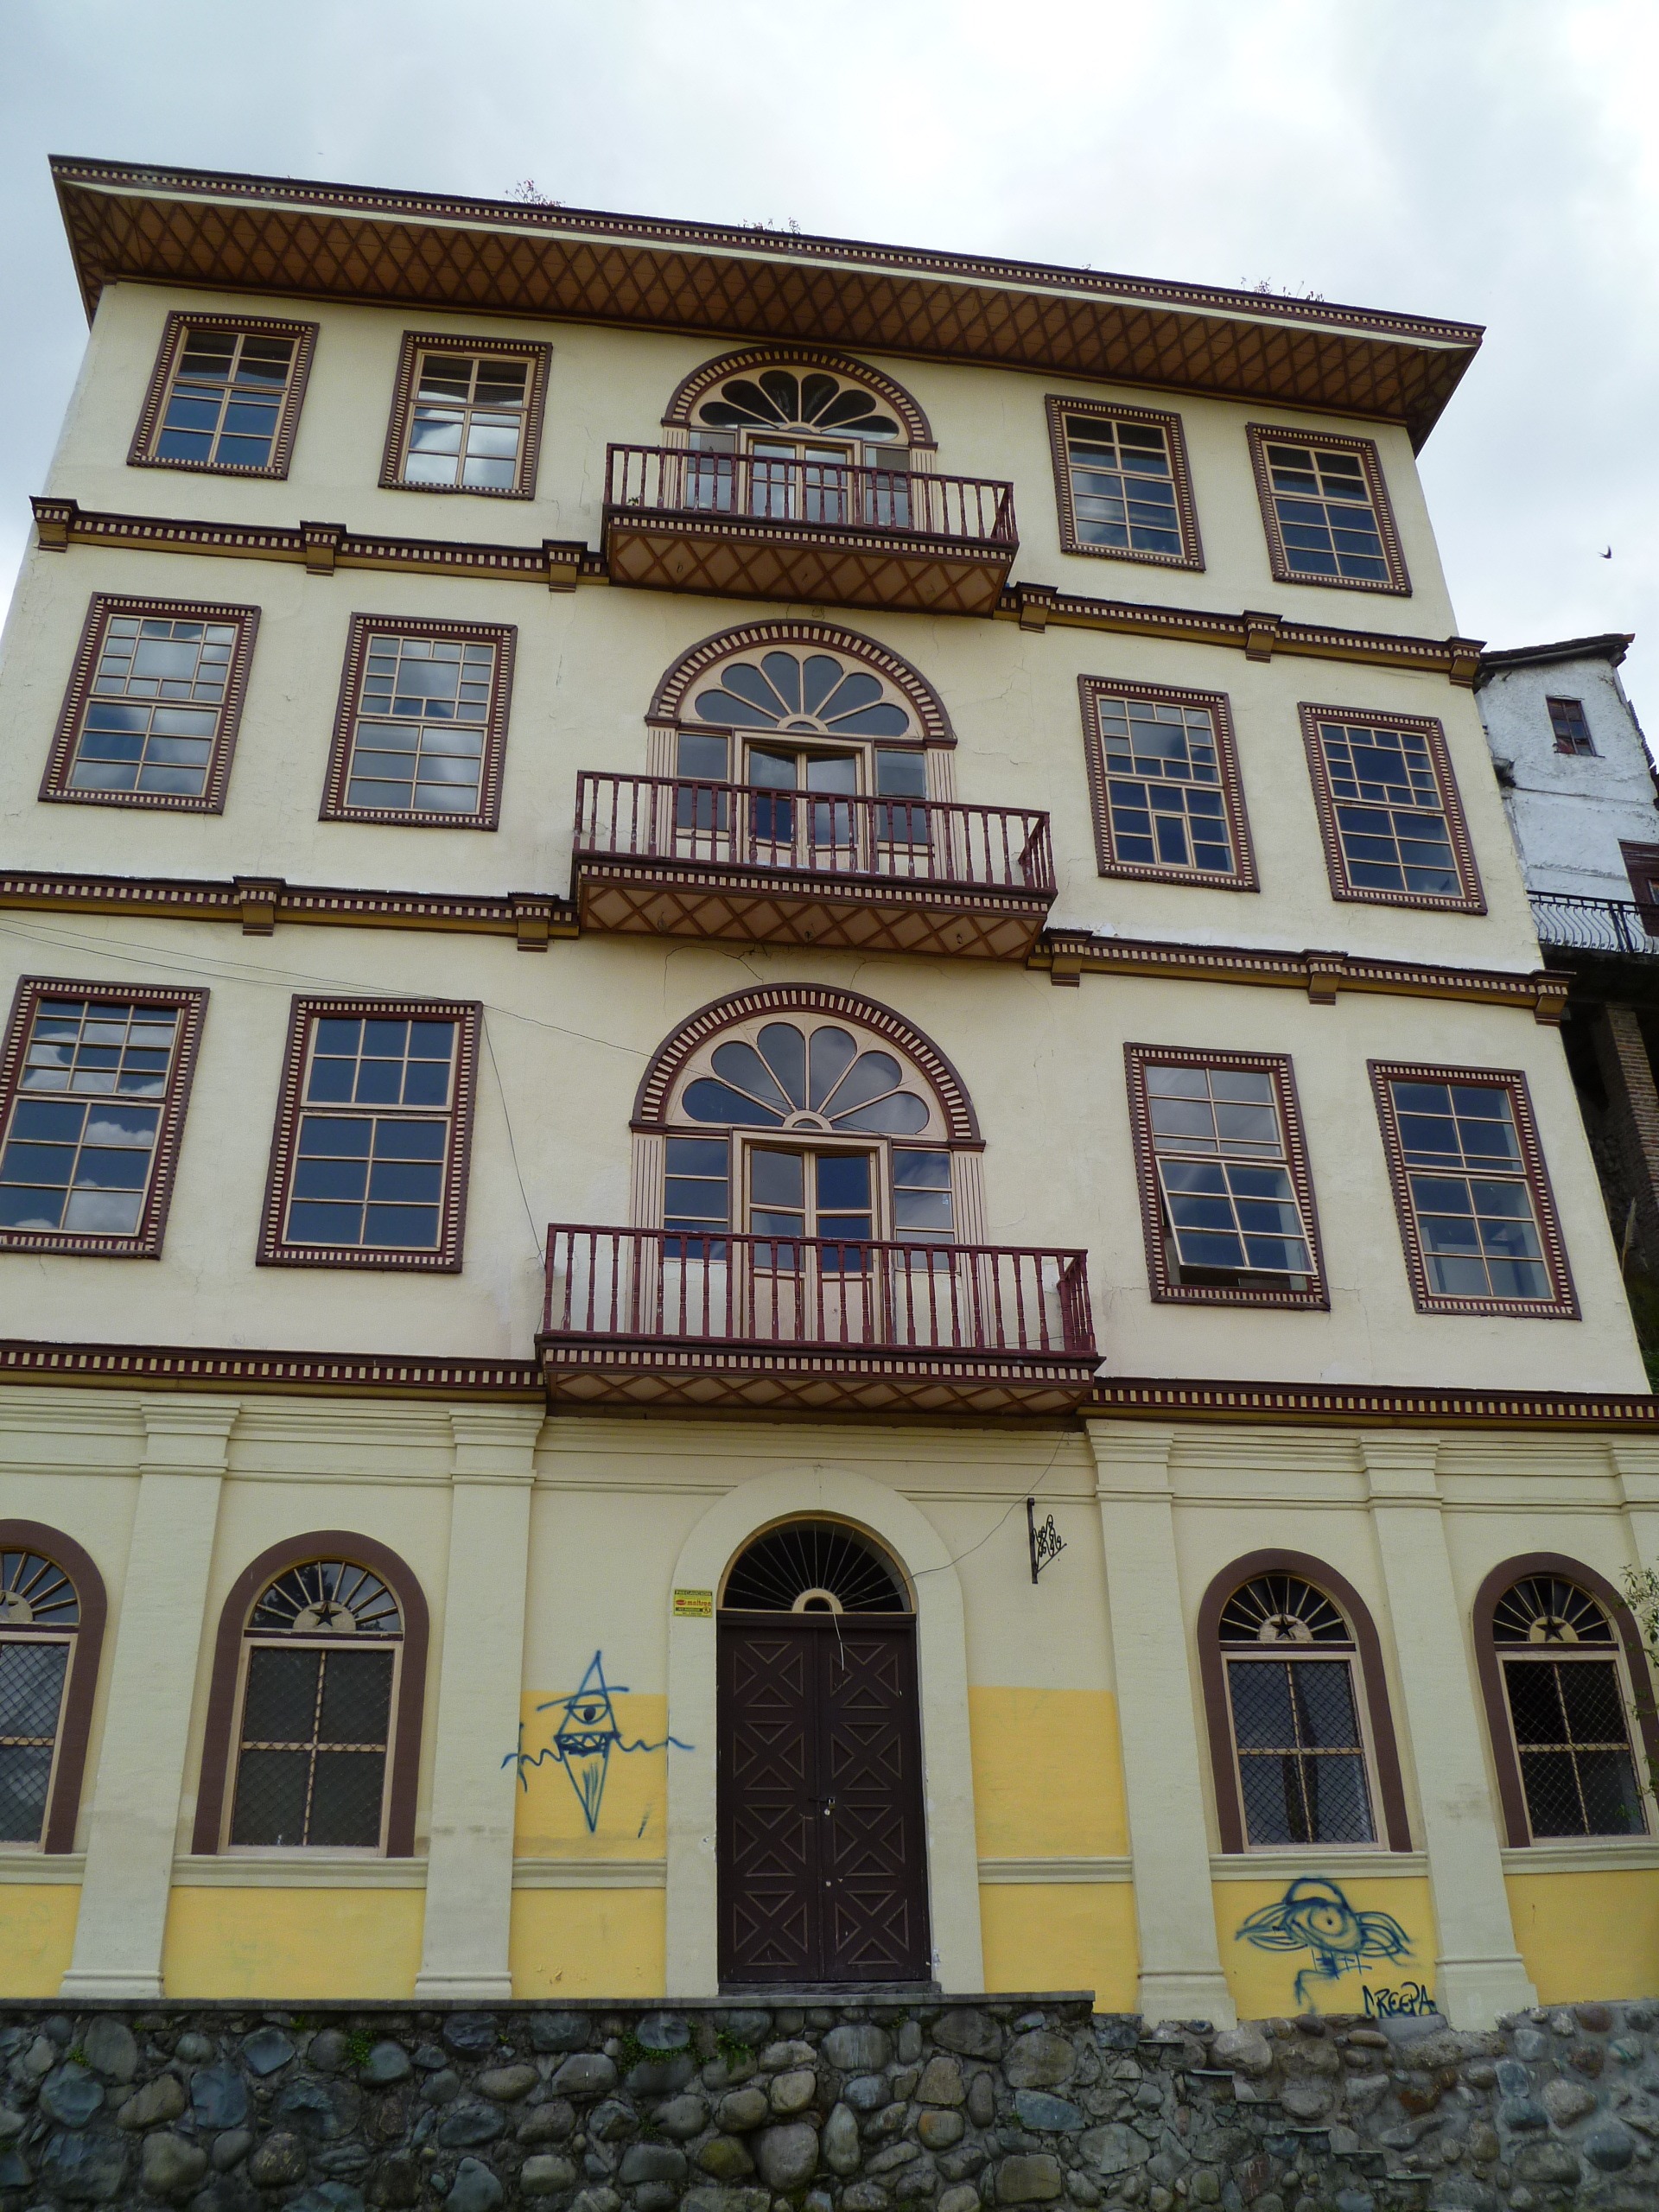
architecture, structure, house, window, town, building, palace, city, travel, scenery, facade, property, windows, synagogue, estate, ecuador, foreign, tours, cuenca